Tamil Nadu Government Multi Super Speciality Hospital

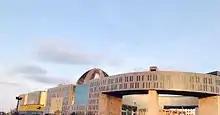
View of the super multi-speciality hospital Chennai from the road towards Pudhupettai

The hospital is located at the western end of the Omandurar Government Estate on Anna Salai, abutting the MRTS elevated railway line. The nearby railway stations include Chintadripet and Government Estate metro.